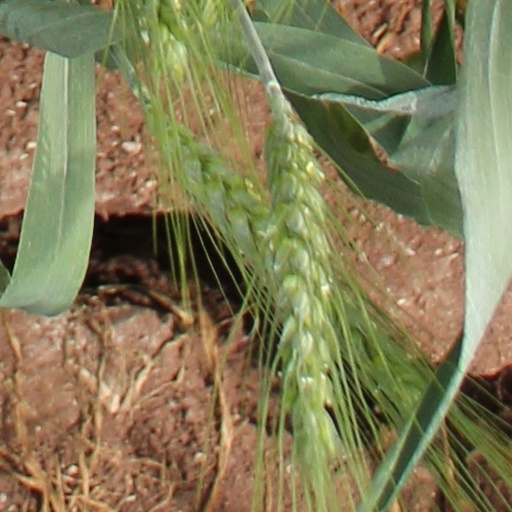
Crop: wheat